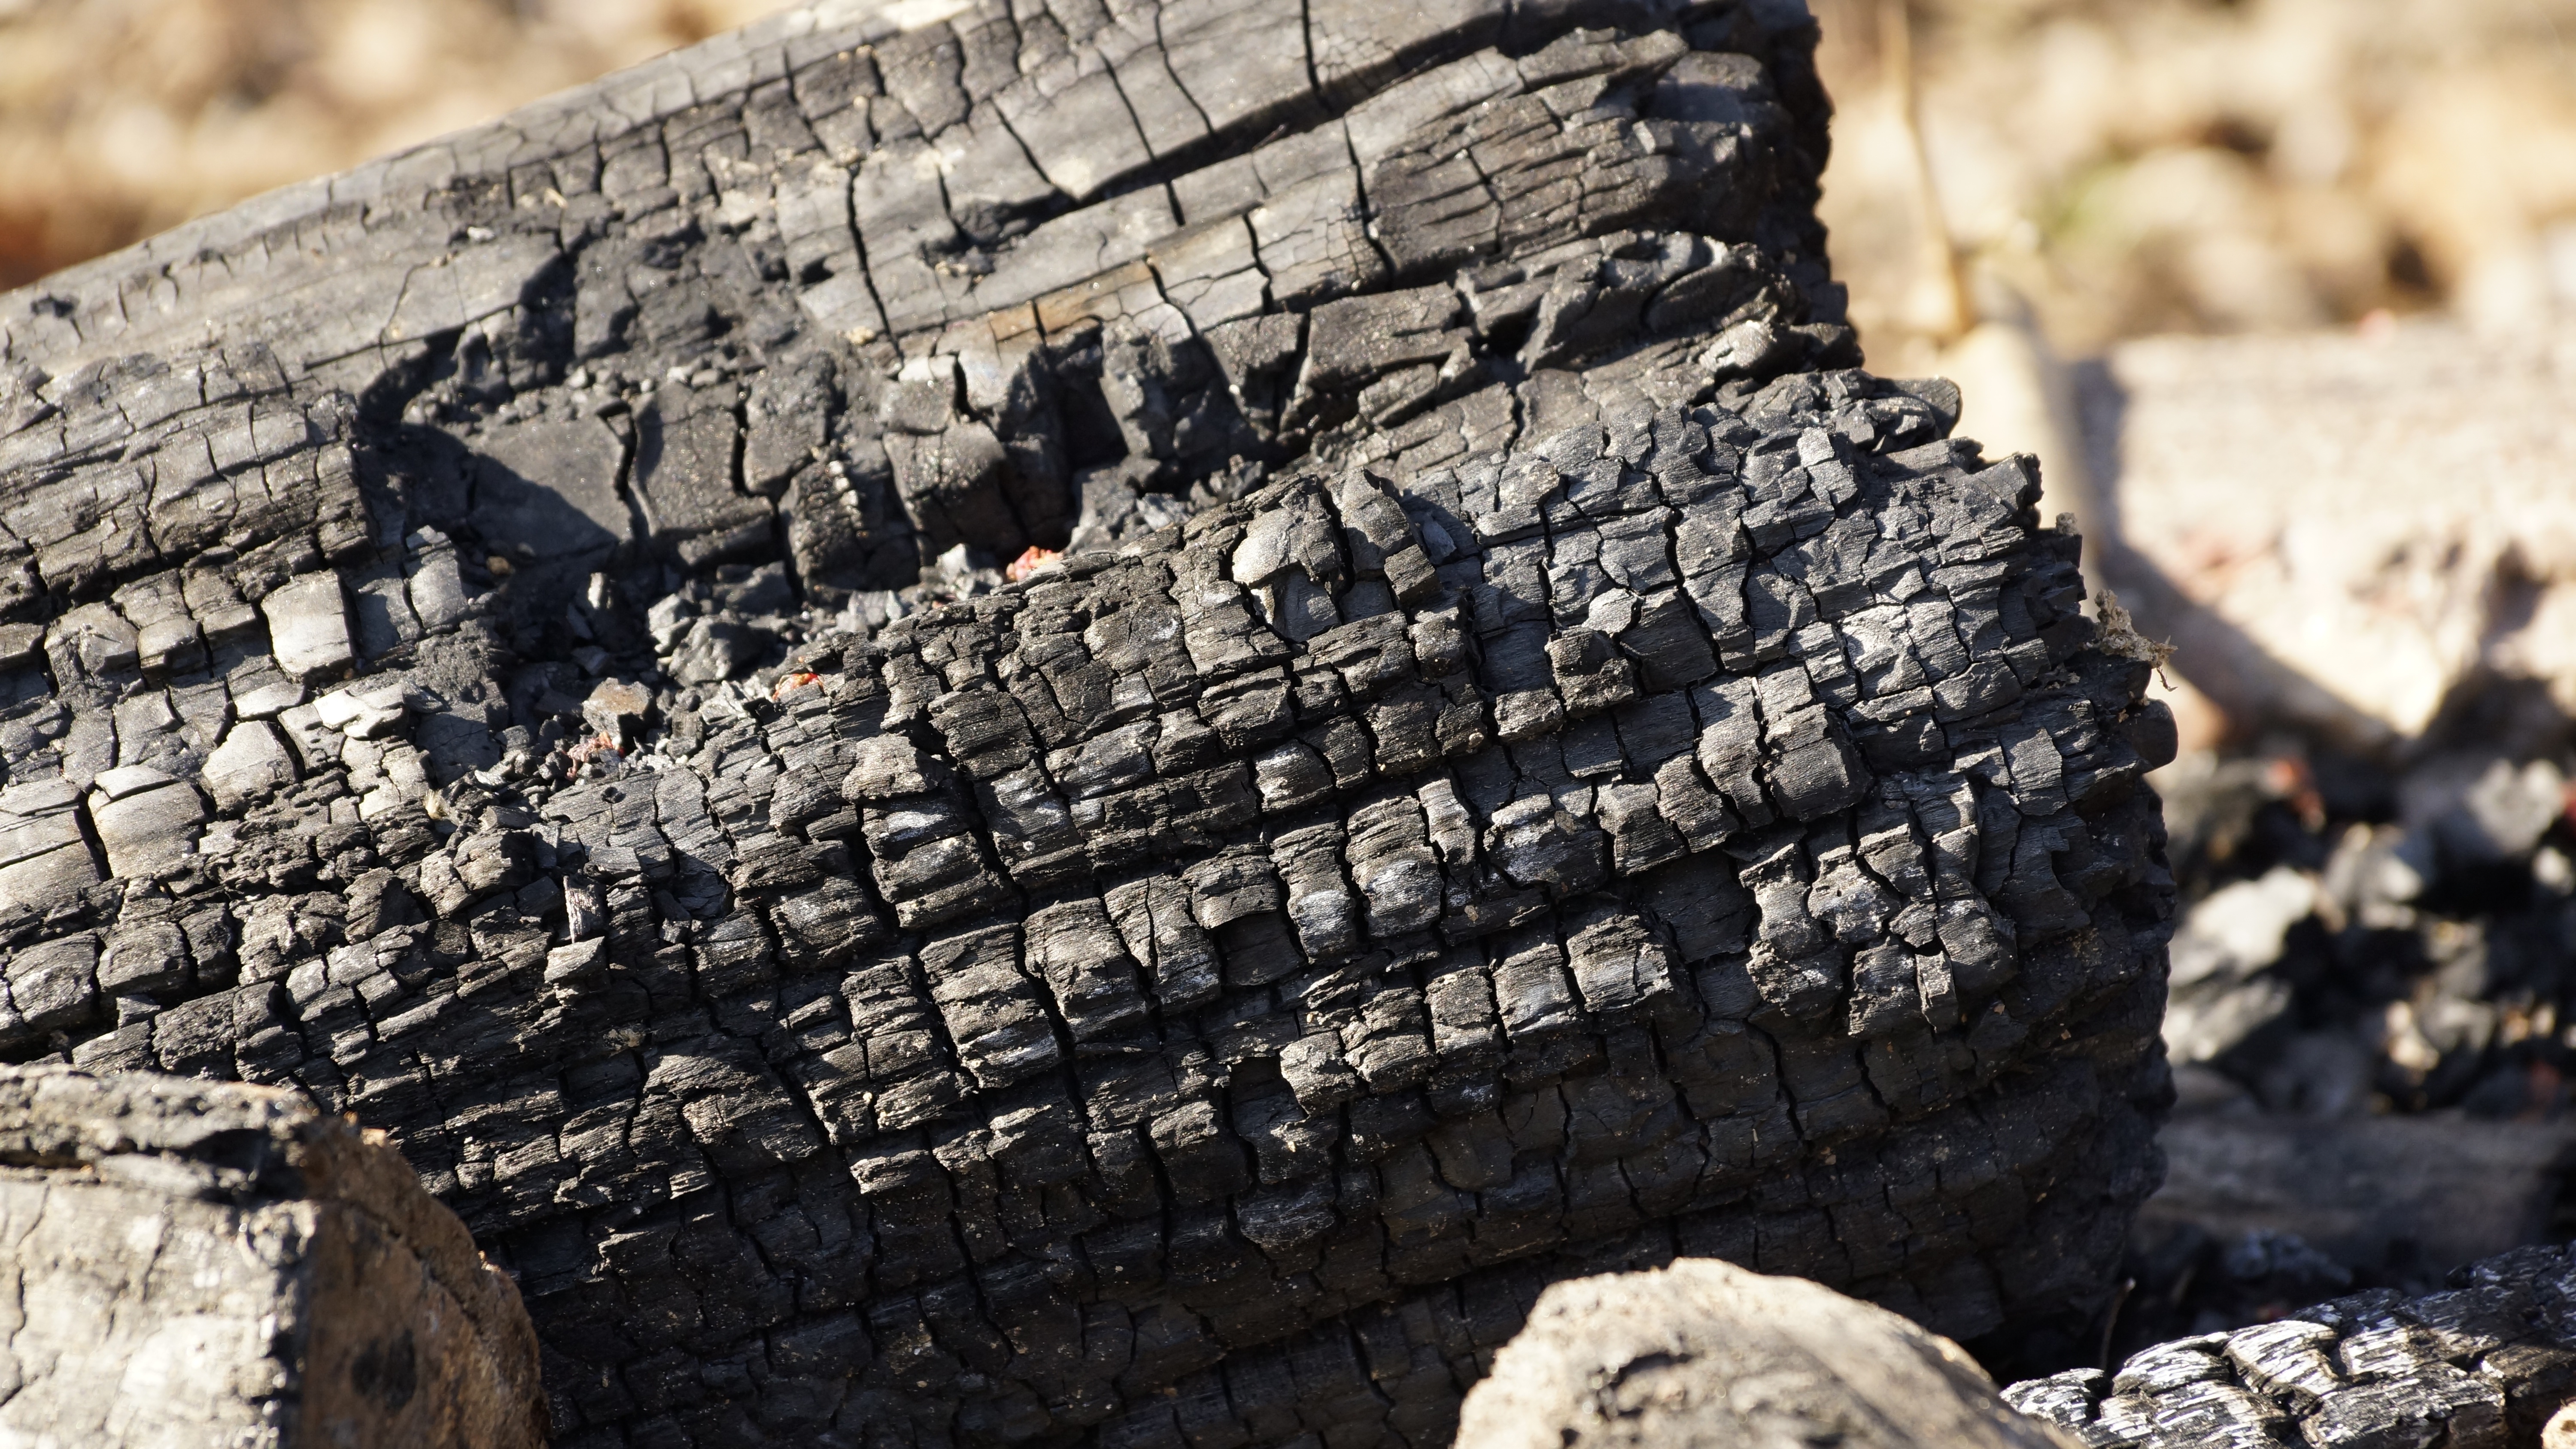
tree, rock, wood, trunk, wall, log, fire, soil, black, material, burn, fire pit, geology, charcoal, temple, ruins, coal, char, burned, pit, ancient history